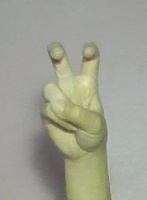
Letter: toot